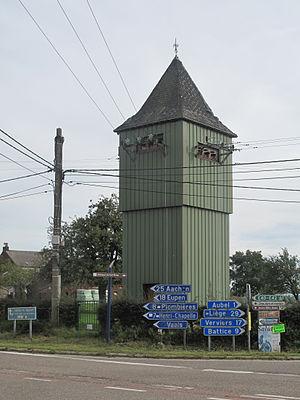
Hameau de Hagelstein, commune d'Aubel. Près de la frontière communale (et régionale) avec Fouron-Saint-Martin. Cabine électrique n° 330, construite vers 1934. Carrefour du N608 et du N648